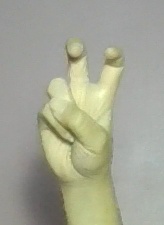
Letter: toot